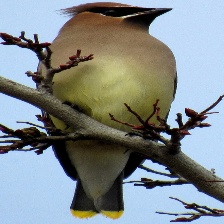
Species: CEDAR WAXWING
Scientific name: BOMBYCILLA CEDRORUM